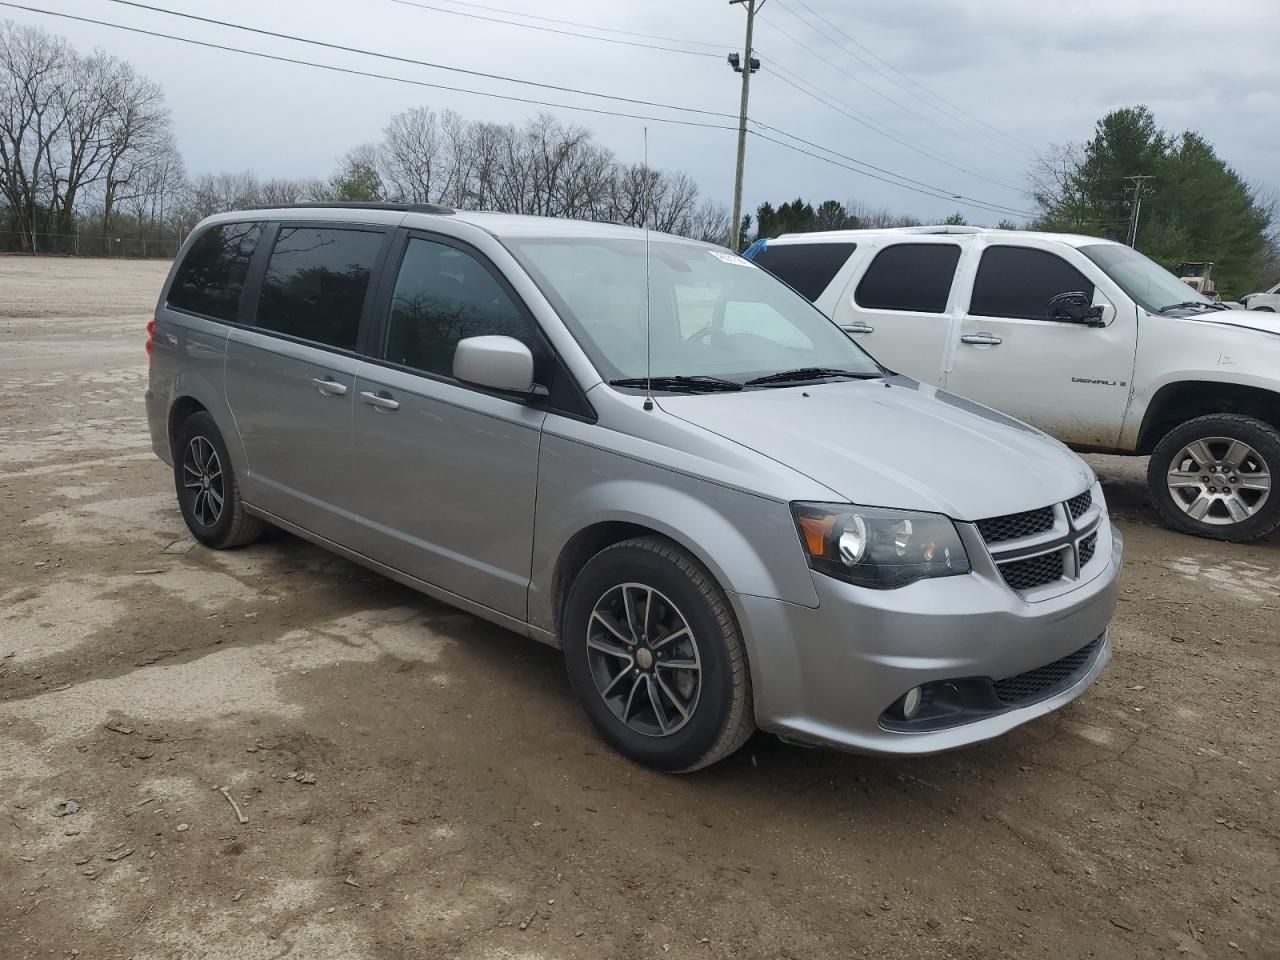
Aucun dommage détecté.
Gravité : aucun